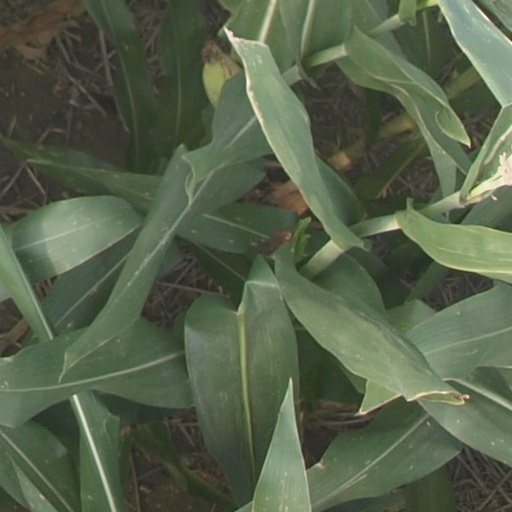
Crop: maize; corn